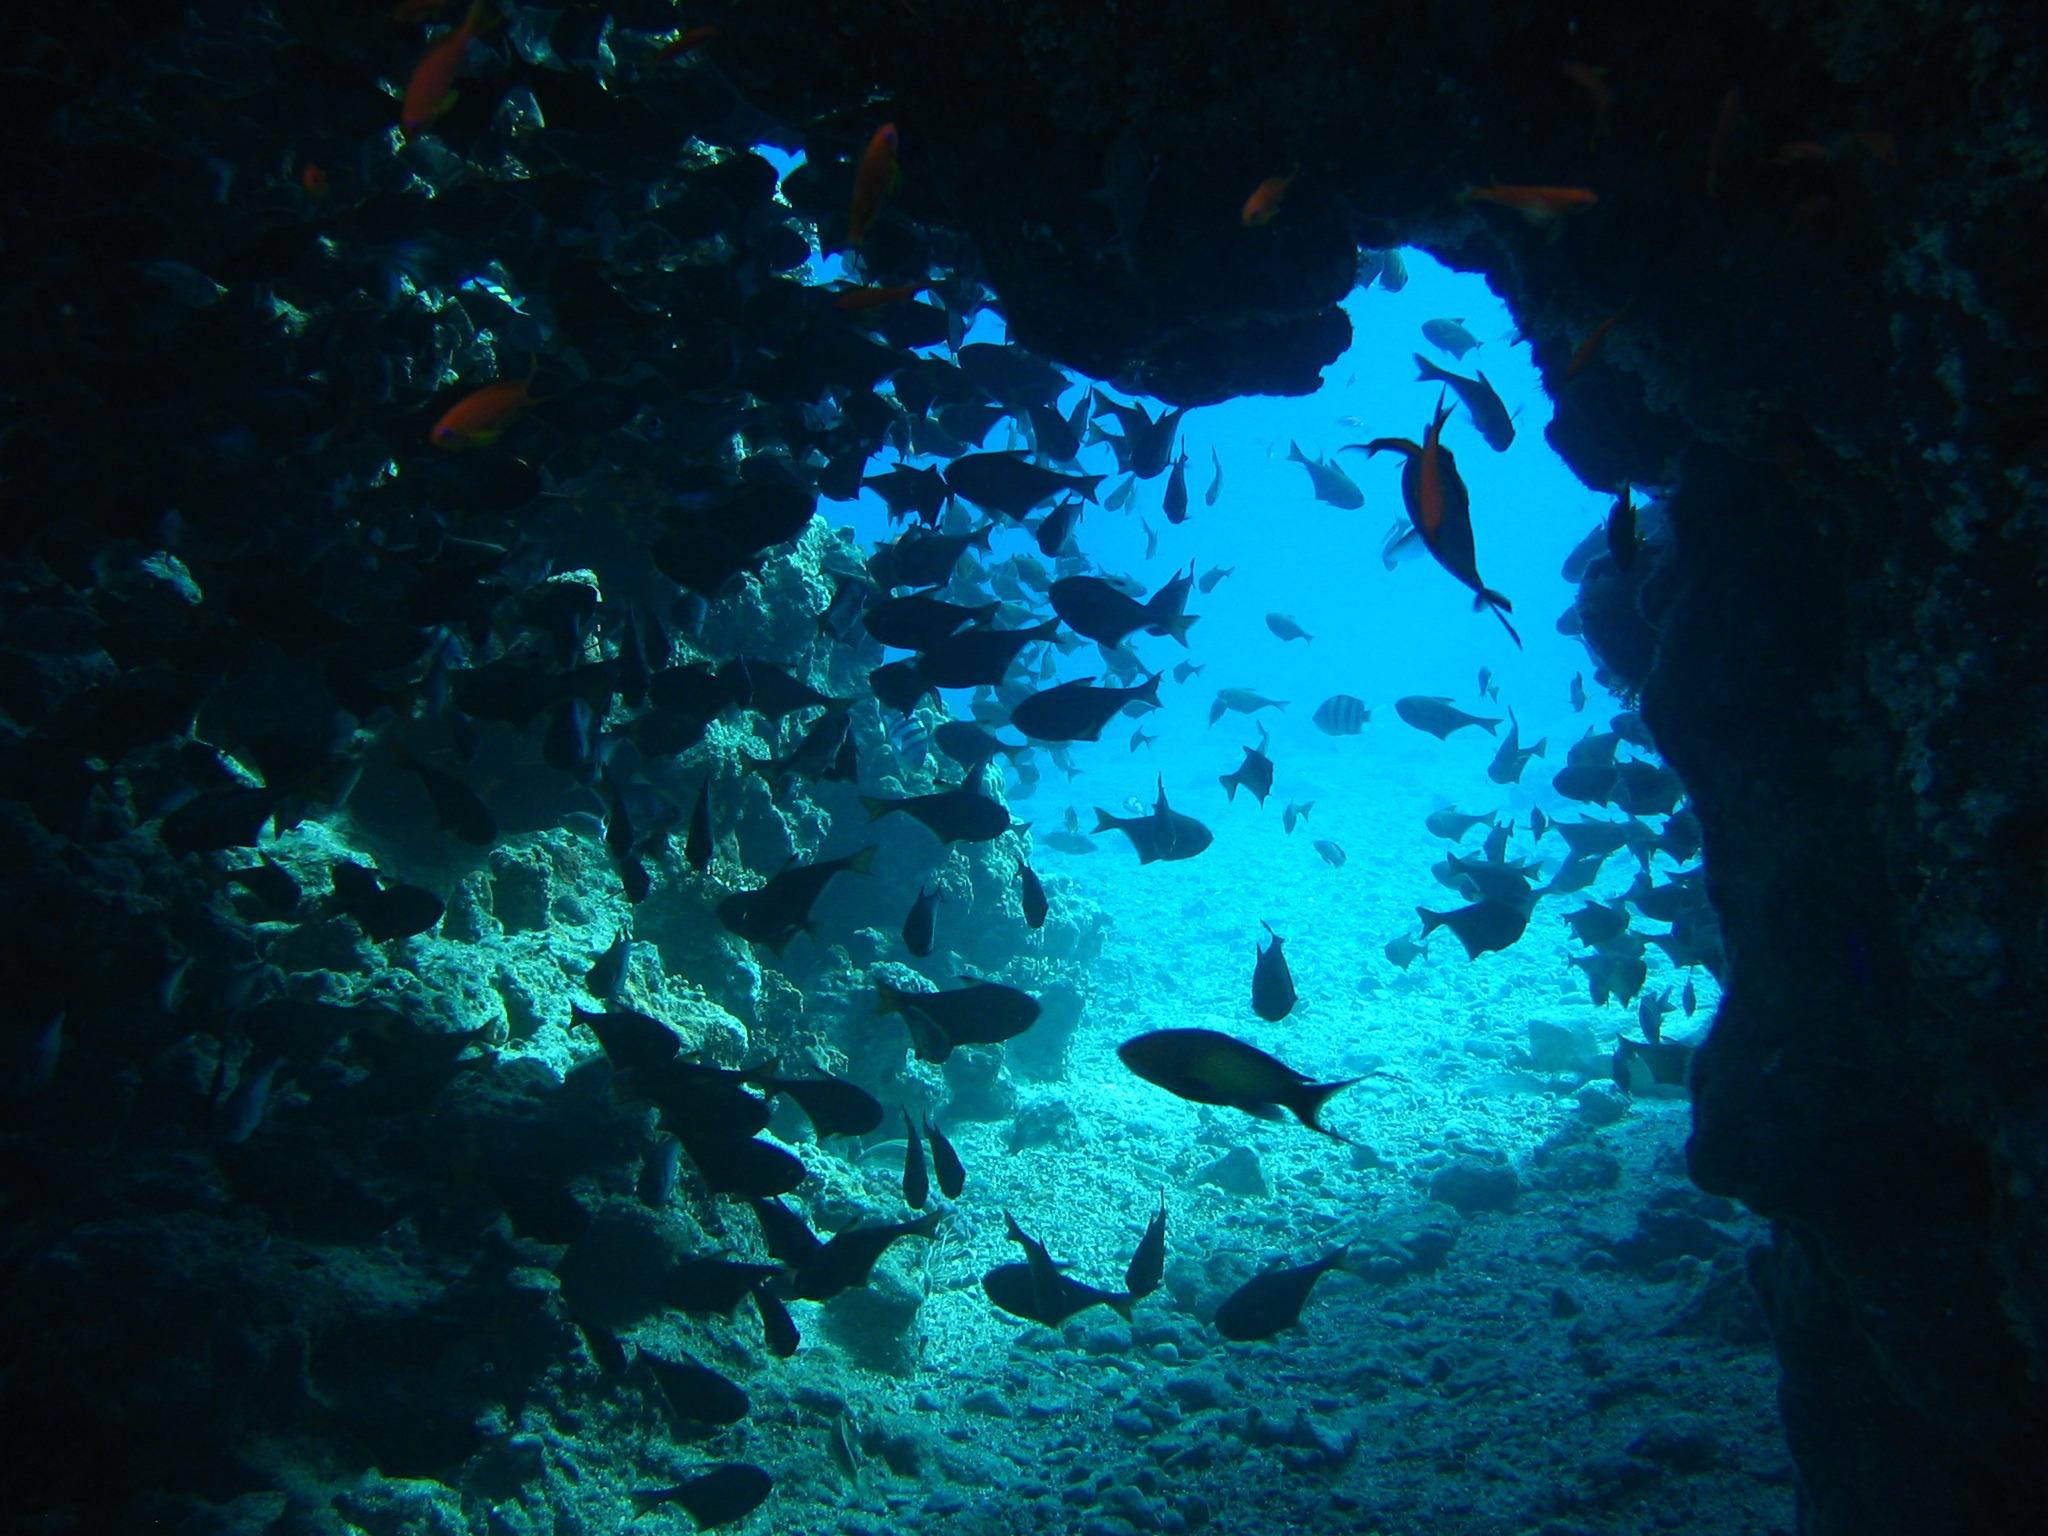
sea, water, ocean, underwater, biology, fish, coral, coral reef, reef, red sea, marine biology, underwater diving, riff